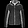
Label: Coat